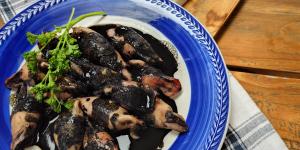
chipirones rellenos en su tinta